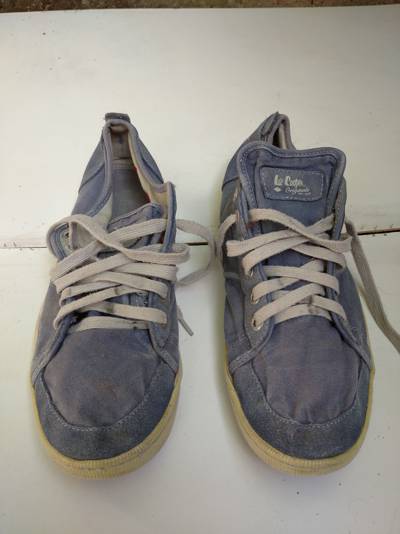
Waste category: shoes